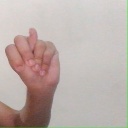
अक्षर: न